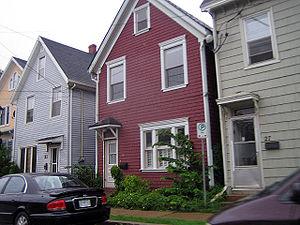
Charlottetown est une ville canadienne, capitale de la province de l'Île-du-Prince-Édouard ; elle est également la plus grande ville de l'île et le chef-lieu du comté de Queens. La ville est nommée en l'honneur de la reine Charlotte, consort du roi George III. Charlottetown est constituée en village en 1855 et désignée comme une ville en 1885. Charlottetown est l'hôte de ce qui est maintenant appelé la Conférence de Charlottetown en 1864, la première étape du processus menant à la Confédération canadienne. Pour cela, la ville adopte la devise Cunabula Foederis, « Berceau de la Confédération ». En 1995 la ville fusionne avec les communautés de Sherwood, Parkdale, Hillsborough Park, West Royalty et East Royalty. Charlottetown comptait 34 562 habitants en 2011 et sa région métropolitaine 64 487, soit un peu moins de la moitié de la population de la province, qui s'élève à 140 204 personnes.